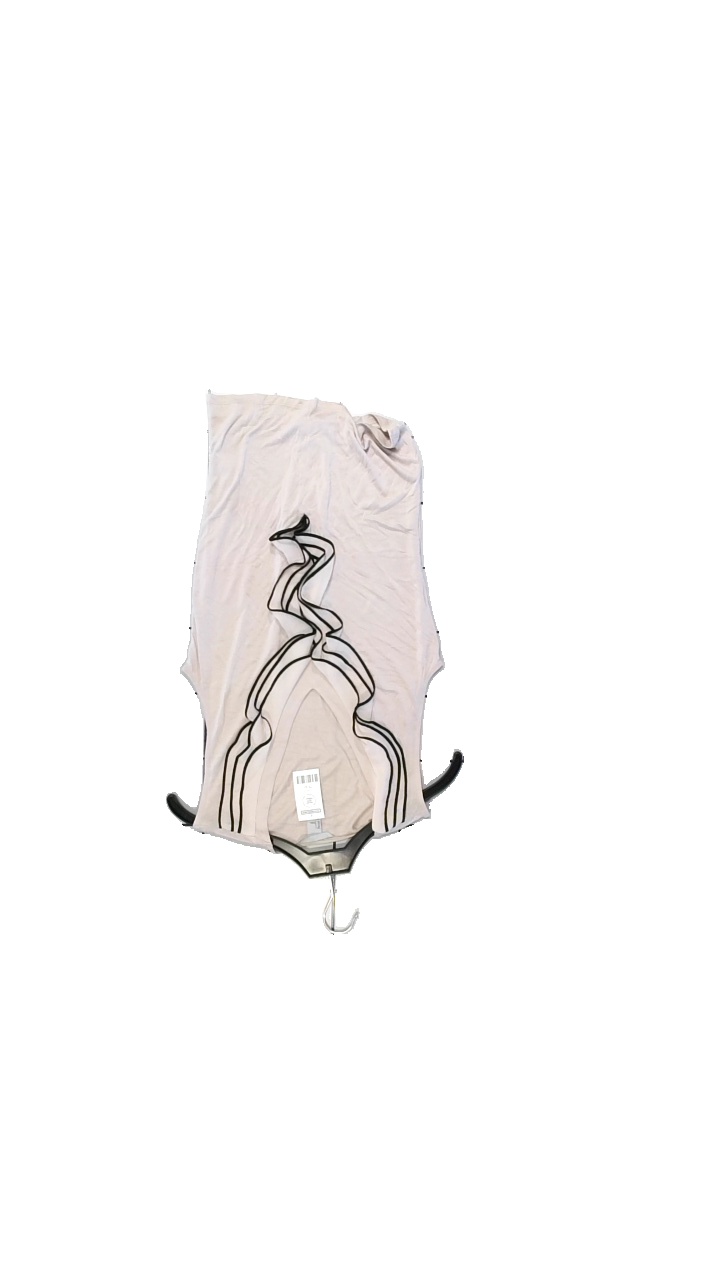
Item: Tank Top (Ladies)
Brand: H&m
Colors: Beige, Black
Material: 100% Viscose
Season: Summer
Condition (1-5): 4
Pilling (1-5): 3
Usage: Reuse
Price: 50-100